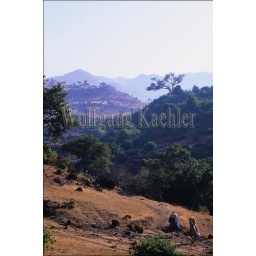
Ethiopia, near bahar dar, landscape, blue nile river valley, people on way to market